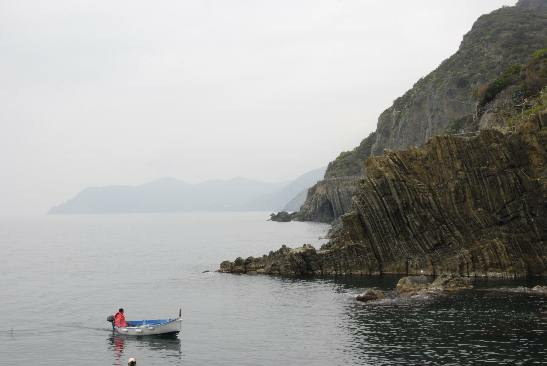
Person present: No